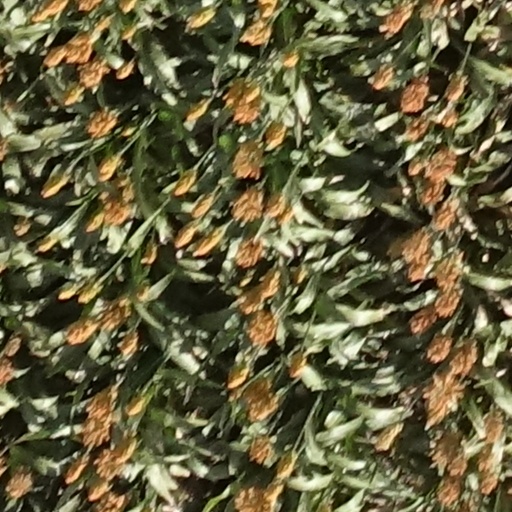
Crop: sorghum